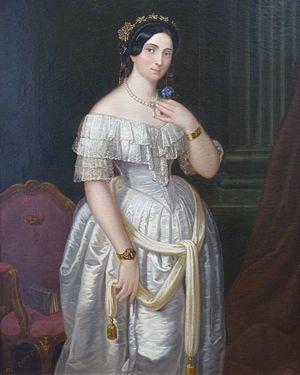
Nice (Alpes-Maritimes, France), sur la promenade des Anglais, la Villa (palais plutôt) Masséna, siège du musée du même nom. Maria-Letizia Bonaparte-Wyse, célèbre auteur, entre autres, de Nizza la Bella, épouse de Frédéric de Solms, puis du ministre du gouvernement piémontais, le comte Rattazzi
Marie-Lætitia Bonaparte-Wyse, dite de Solms, Rattazzi, de Rute née à Waterford le 25 avril 1831, décédée à Paris le 6 février 1902, est une femme de lettres, poétesse, fondatrice de plusieurs revues, journaliste empruntant plusieurs pseudonymes comme « Le baron de Stock » ou « Bernard Camille ». Elle est aussi surnommée « La Muse des Alpes ».